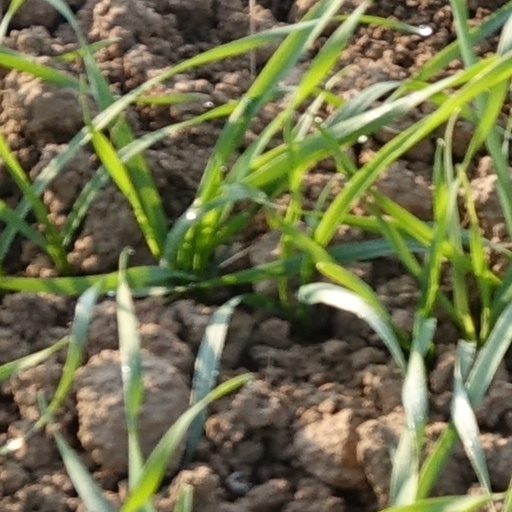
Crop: wheat